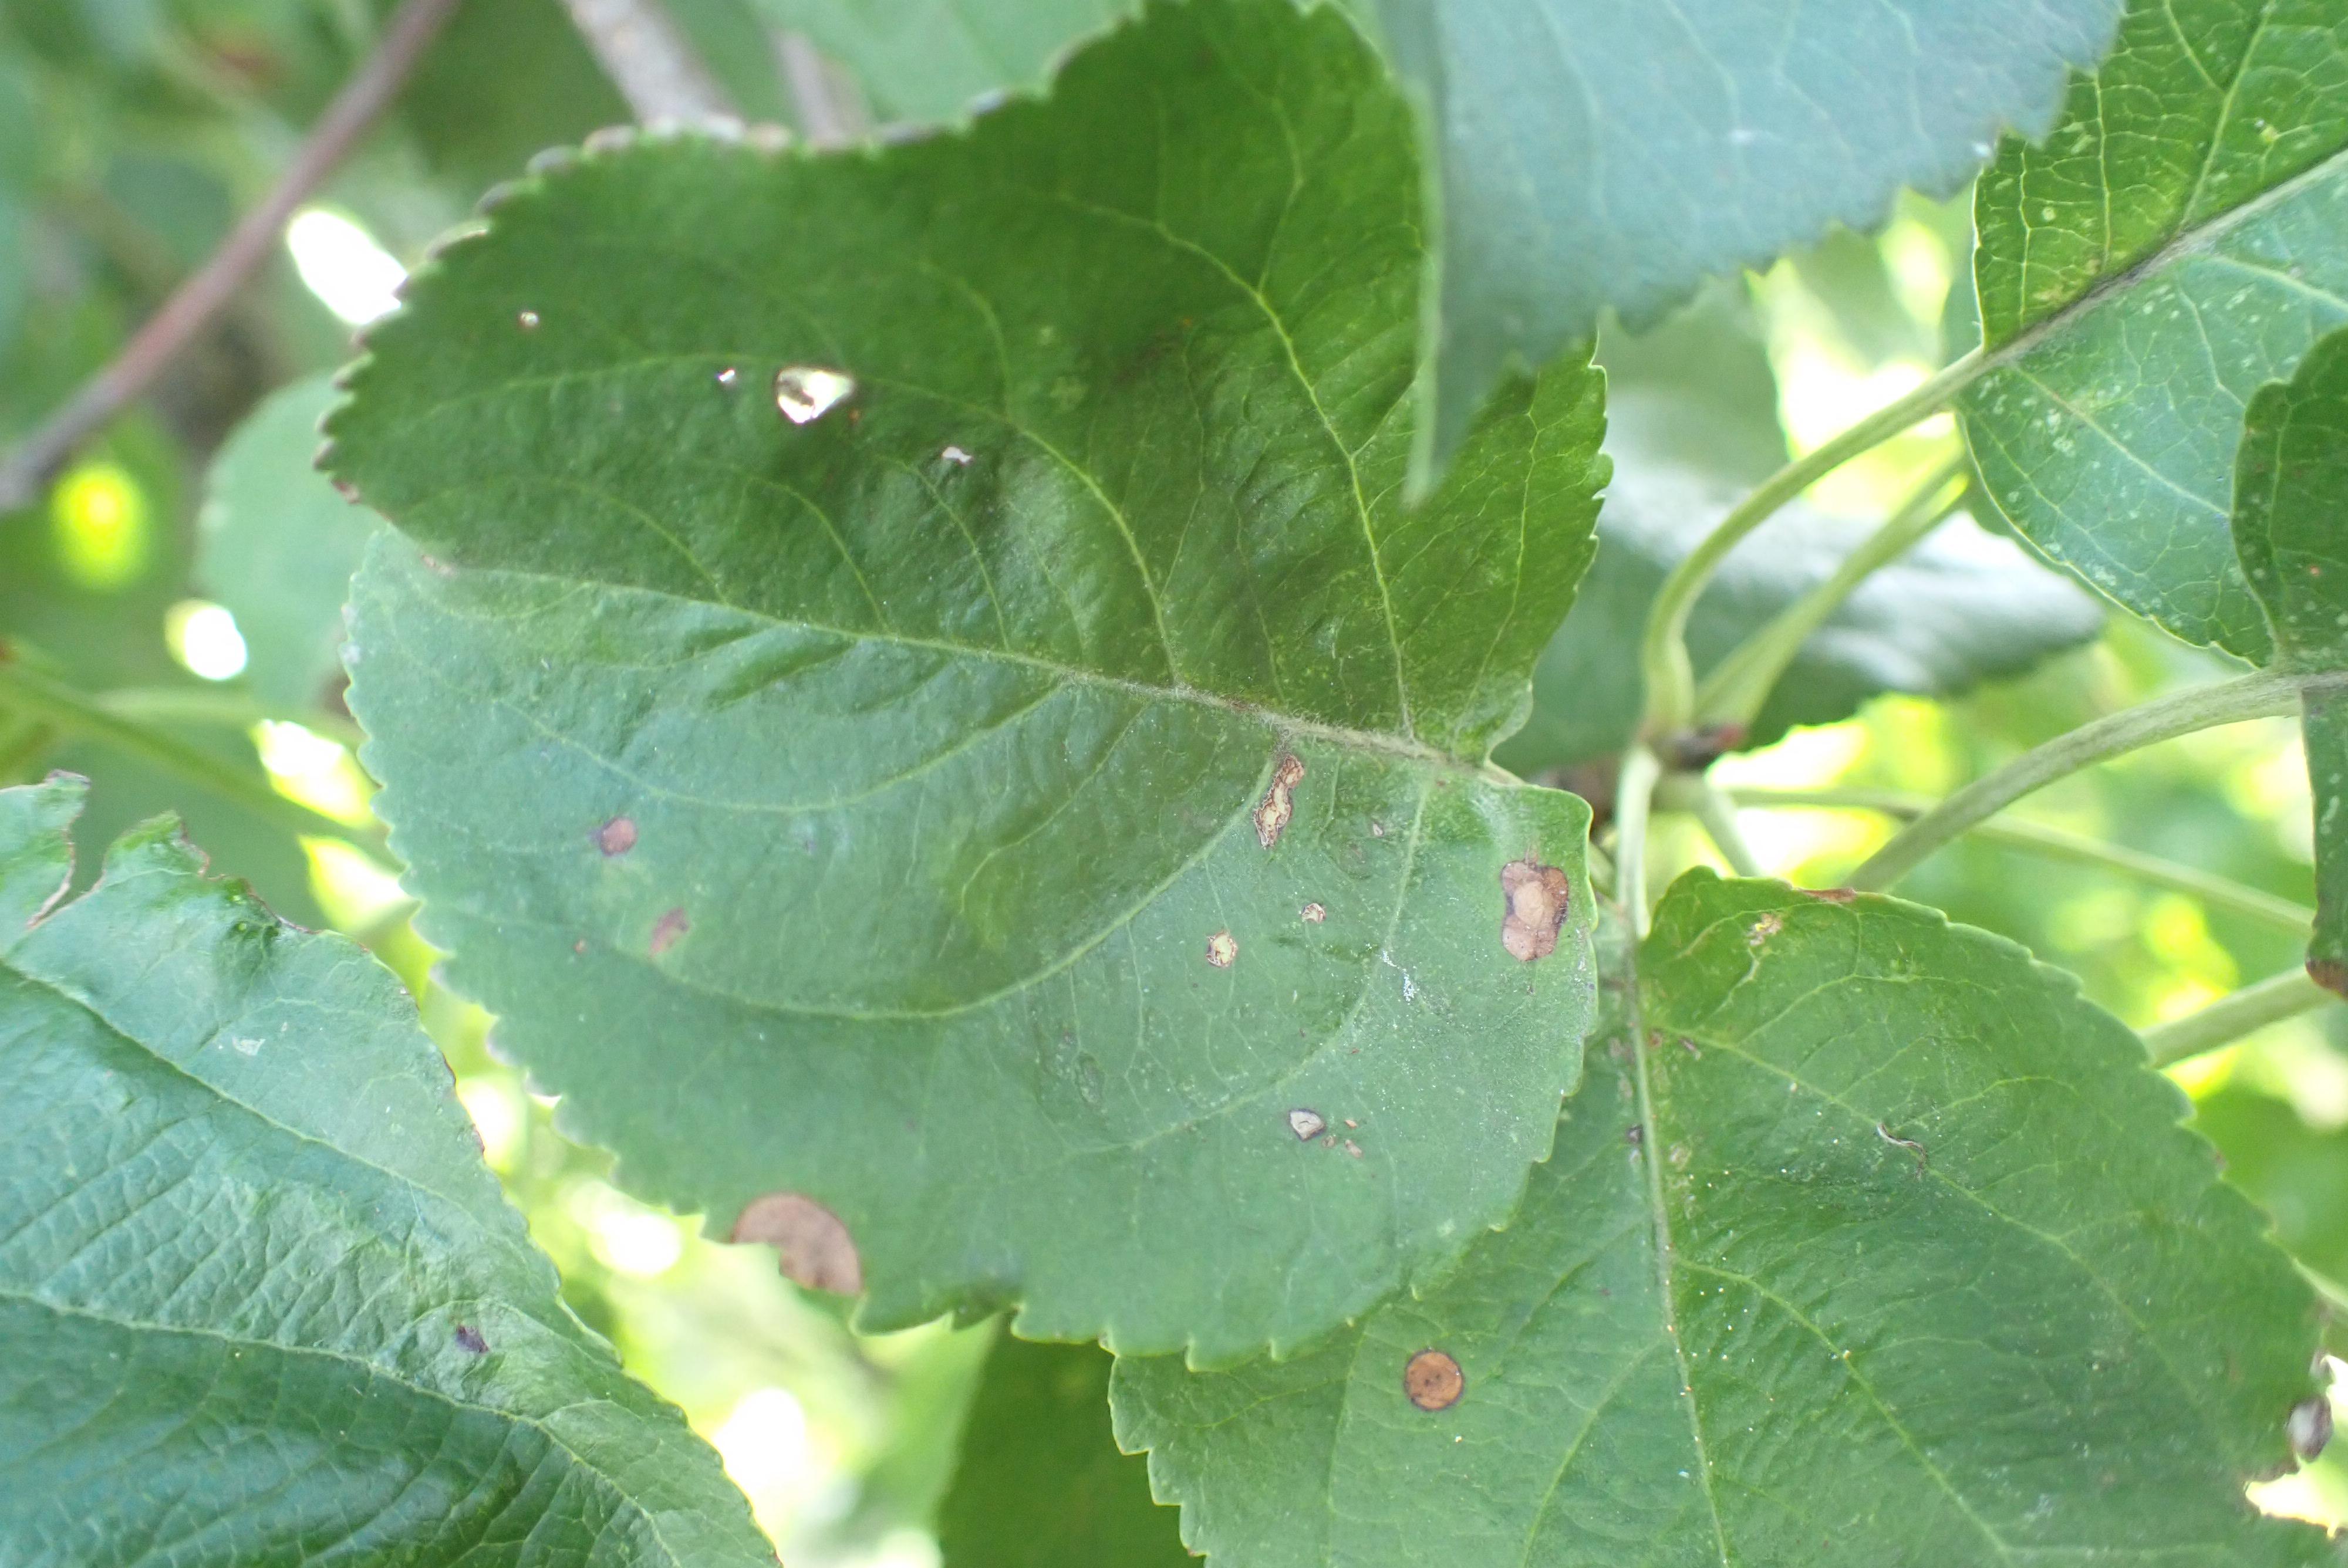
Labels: complex